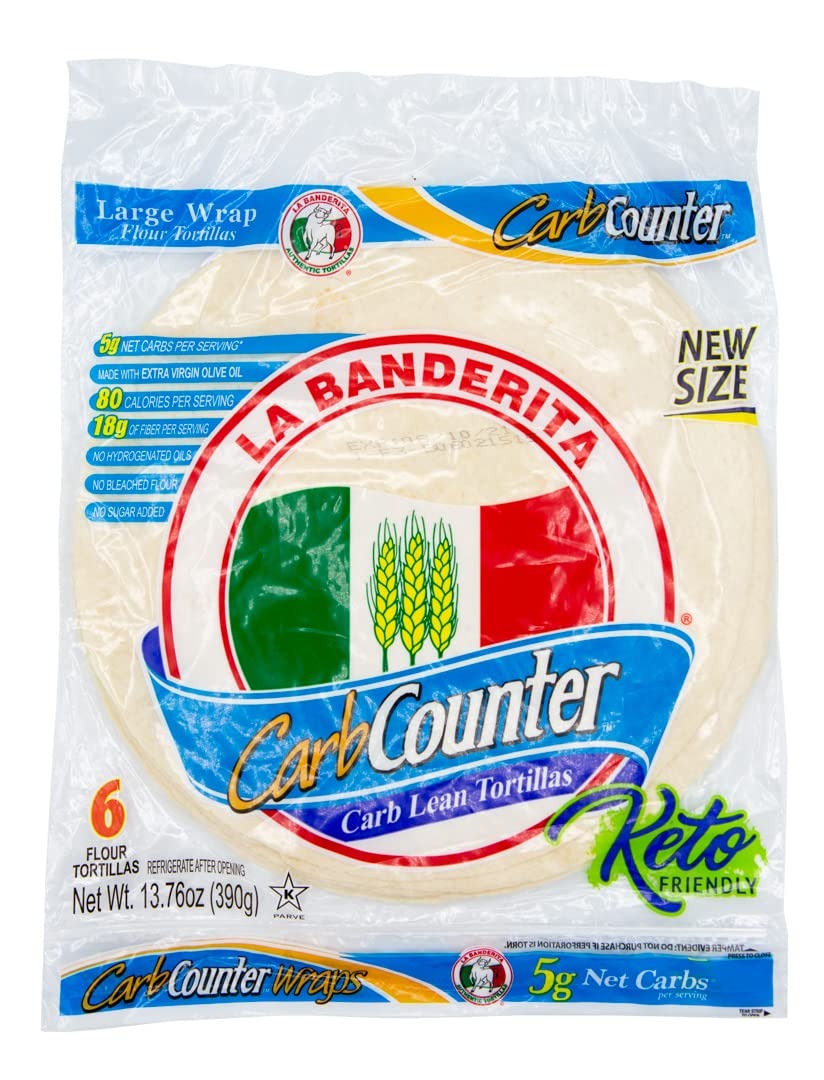
Item Name: Bristol Farms, Carb Counter Flour Tortilla 6Ct, 13.76 Ounce
Product Description: Tortillas
Value: 13.76
Unit: Ounce

Price: 6.3